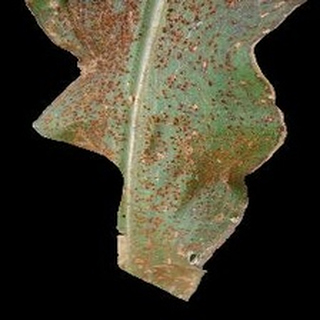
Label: corn_common_rust